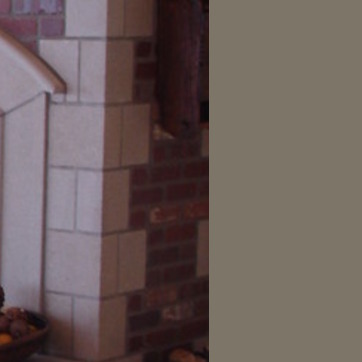
Material: brick